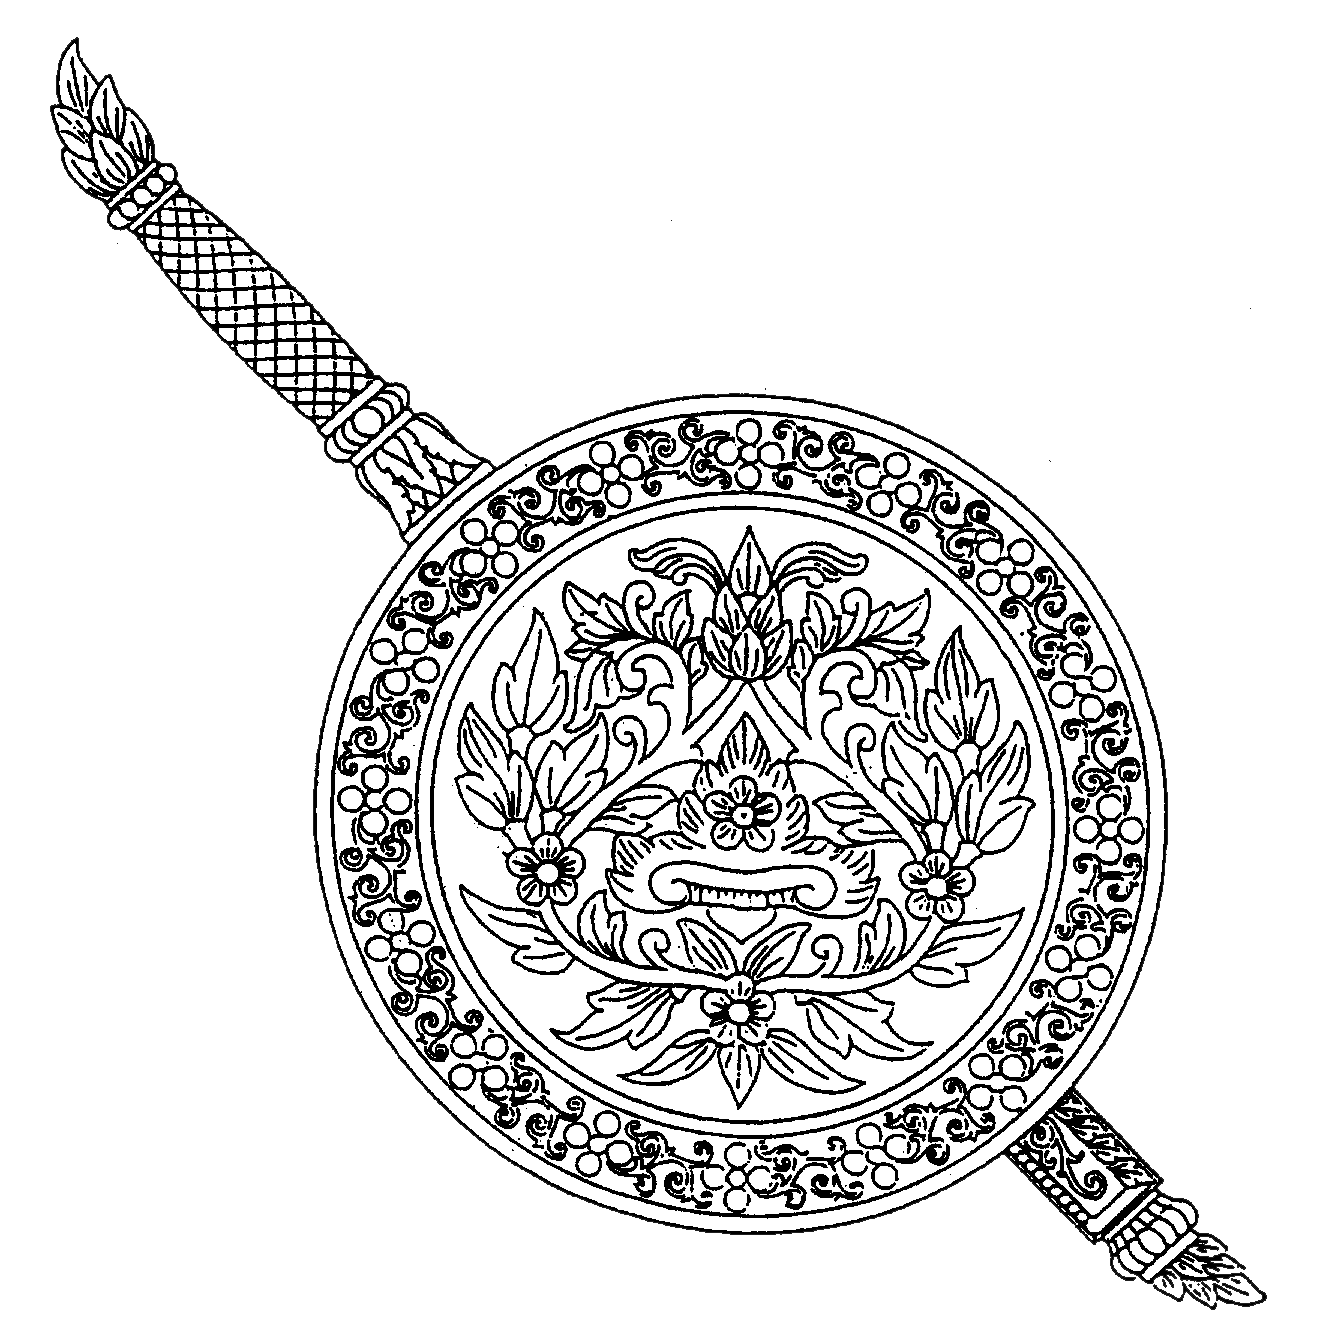
เดชณรงค์ สุทธิชาญบัญชา

| honorific_prefix = พลจัตวา
| name = เดชณรงค์ สุทธิชาญบัญชา
| order = วุฒิสภาไทย|สมาชิกวุฒิสภา
| term_start = 11 พฤษภาคม พ.ศ. 2562
| term_end = 10 กรกฎาคม พ.ศ. 2567
| order1 = สภาขับเคลื่อนการปฏิรูปประเทศ
| term_start1 = 5 ตุลาคม พ.ศ. 2558
| term_end1 = 3 สิงหาคม พ.ศ. 2560
| order3 = ผู้บัญชาการตำรวจแห่งชาติ|รองผู้บัญชาการตำรวจแห่งชาติ
| term_start3 = 1 ตุลาคม พ.ศ. 2559
| term_end3 = 30 กันยายน พ.ศ. 2561
| birth_date = |alma_mater = โรงเรียนนายร้อยตำรวจ รุ่นที่ 33
| branch= ไฟล์:Emblem_of_Royal_Thai_Police.png|35pxสำนักงานตำรวจแห่งชาติ (ไทย)|สำนักงานตำรวจแห่งชาติ
| serviceyears = พ.ศ. 2523 - 2561
| rank = ไฟล์:RTP OF-9 (Police General).svg|15px พลตำรวจเอก
พลตำรวจเอก เดชณรงค์ สุทธิชาญบัญชา(29 ตุลาคม 2500-) เป็นสมาชิกวุฒิสภาไทย ชุดที่ 12 สมาชิกวุฒิสภาไทย ชุดที่ 12 อดีตรองผู้บัญชาการตำรวจแห่งชาติ อดีตโฆษกสำนักงานตำรวจแห่งชาติ ผบ.ตร.เซ็นตั้ง"เดชณรงค์"เป็นโฆษกสตช.แทน"ประวุฒิ" อดีตที่ปรึกษา(สบ.10) อดีตผู้ช่วยผู้บัญชาการตำรวจแห่งชาติ อดีตผู้บัญชาการสำนักงานงบประมาณและการเงิน อดีตสมาชิกสภาขับเคลื่อนการปฏิรูปประเทศ ผู้บัญชาการสำนักงานงบประมาณและการเงิน
==ประวัติ==
พลตำรวจเอก เดชณรงค์ สุทธิชาญบัญชา เกิดเมื่อวันที่ 29 ตุลาคม พ.ศ. 2500 เป็นนักเรียนนายร้อยตำรวจรุ่นที่ 33 (นรต.33)
==การศึกษา==
* รัฐประศาสนศาสตรบัณฑิต โรงเรียนนายร้อยตำรวจ
* พัฒนบริหารศาสตรมหาบัณฑิต สถาบันบัณฑิตพัฒนบริหารศาสตร์ พัฒนบริหารศาสตรมหาบัณฑิต สถาบันบัณฑิตพัฒนบริหารศาสตร์
==การดำรงตำแหน่ง==
* พ.ศ. 2554 - ผู้บัญชาการสำนักงานงบประมาณและการเงิน ผู้บัญชาการสำนักงานงบประมาณและการเงิน
* พ.ศ. 2557 - รักษาราชการแทนผู้บัญชาการตำรวจภูธรภาค 4 ล้าง “ตร.มะเขือเทศ”- “ขรก.แดง” ภารกิจ “คสช.” เชือดระบอบทักษิณ
* พ.ศ. 2557 - ผู้ช่วยผู้บัญชาการตำรวจแห่งชาติ ผู้ช่วยผู้บัญชาการตำรวจแห่งชาติ
* พ.ศ. 2558 - ที่ปรึกษา(สบ.10) ที่ปรึกษา(สบ.10)
* พ.ศ. 2559 - รองผู้บัญชาการตำรวจแห่งชาติ รองผู้บัญชาการตำรวจแห่งชาติ
== เครื่องราชอิสริยาภรณ์ ==
ราชกิจจานุเบกษา, ประกาศสำนักนายกรัฐมนตรี เรื่อง พระราชทานเครื่องราชอิสริยาภรณ์อันเป็นที่เชิดชูยิ่งช้างเผือกและเครื่องราชอิสริยาภรณ์อันมีเกียรติยศยิ่งมงกุฎไทย ประจำปี ๒๕๕๘, เล่ม ๑๓๒ ตอนที่ ๓๑ ข หน้า ๕, ๔ ธันวาคม ๒๕๕๘
ราชกิจจานุเบกษา, ประกาศสำนักนายกรัฐมนตรี เรื่อง พระราชทานเครื่องราชอิสริยาภรณ์อันเป็นที่เชิดชูยิ่งช้างเผือกและเครื่องราชอิสริยาภรณ์อันมีเกียรติยศยิ่งมงกุฎไทย ประจำปี ๒๕๕๓ , เล่ม ๑๒๗ ตอนที่ ๑๔ ข หน้า ๒๐, ๘ ธันวาคม ๒๕๕๓
ราชกิจจานุเบกษา, ประกาศสำนักนายกรัฐมนตรี เรื่อง พระราชทานเครื่องราชอิสริยาภรณ์อันเป็นที่สรรเสริญยิ่งดิเรกคุณาภรณ์ ประจำปี ๒๕๖๐ , เล่ม ๑๓๔ ตอนที่ ๔๘ ข หน้า ๔, ๒๘ กันยายน ๒๕๖๐
ราชกิจจานุเบกษา, ประกาศสำนักนายกรัฐมนตรี เรื่อง พระราชทานเหรียญพิทักษ์เสรีชน, เล่ม ๑๑๐ ตอนที่ ๑๖๒ ง ฉบับพิเศษ หน้า ๒๐, ๑๕ ตุลาคม ๒๕๓๖
ราชกิจจานุเบกษา, ประกาศสำนักนายกรัฐมนตรี เรื่อง พระราชทานเหรียญราชการชายแดน, เล่ม ๑๒๙ ตอนที่ ๓๓ ข หน้า ๑๘, ๒๘ พฤศจิกายน ๒๕๕๕
ราชกิจจานุเบกษา, ประกาศสำนักนายกรัฐมนตรี เรื่อง พระราชทานเหรียญจักรมาลาและเหรียญจักรพรรดิมาลา, เล่ม ๑๒๑ ตอนที่ ๔ ข หน้า ๑๔๙, ๑๐ มีนาคม ๒๕๔๗
==อ้างอิง==
หมวดหมู่:ตำรวจชาวไทย
หมวดหมู่:บุคคลจากโรงเรียนนายร้อยตำรวจ
หมวดหมู่:ผู้ได้รับเครื่องราชอิสริยาภรณ์ ม.ป.ช.
หมวดหมู่:ผู้ได้รับเครื่องราชอิสริยาภรณ์ ม.ว.ม.